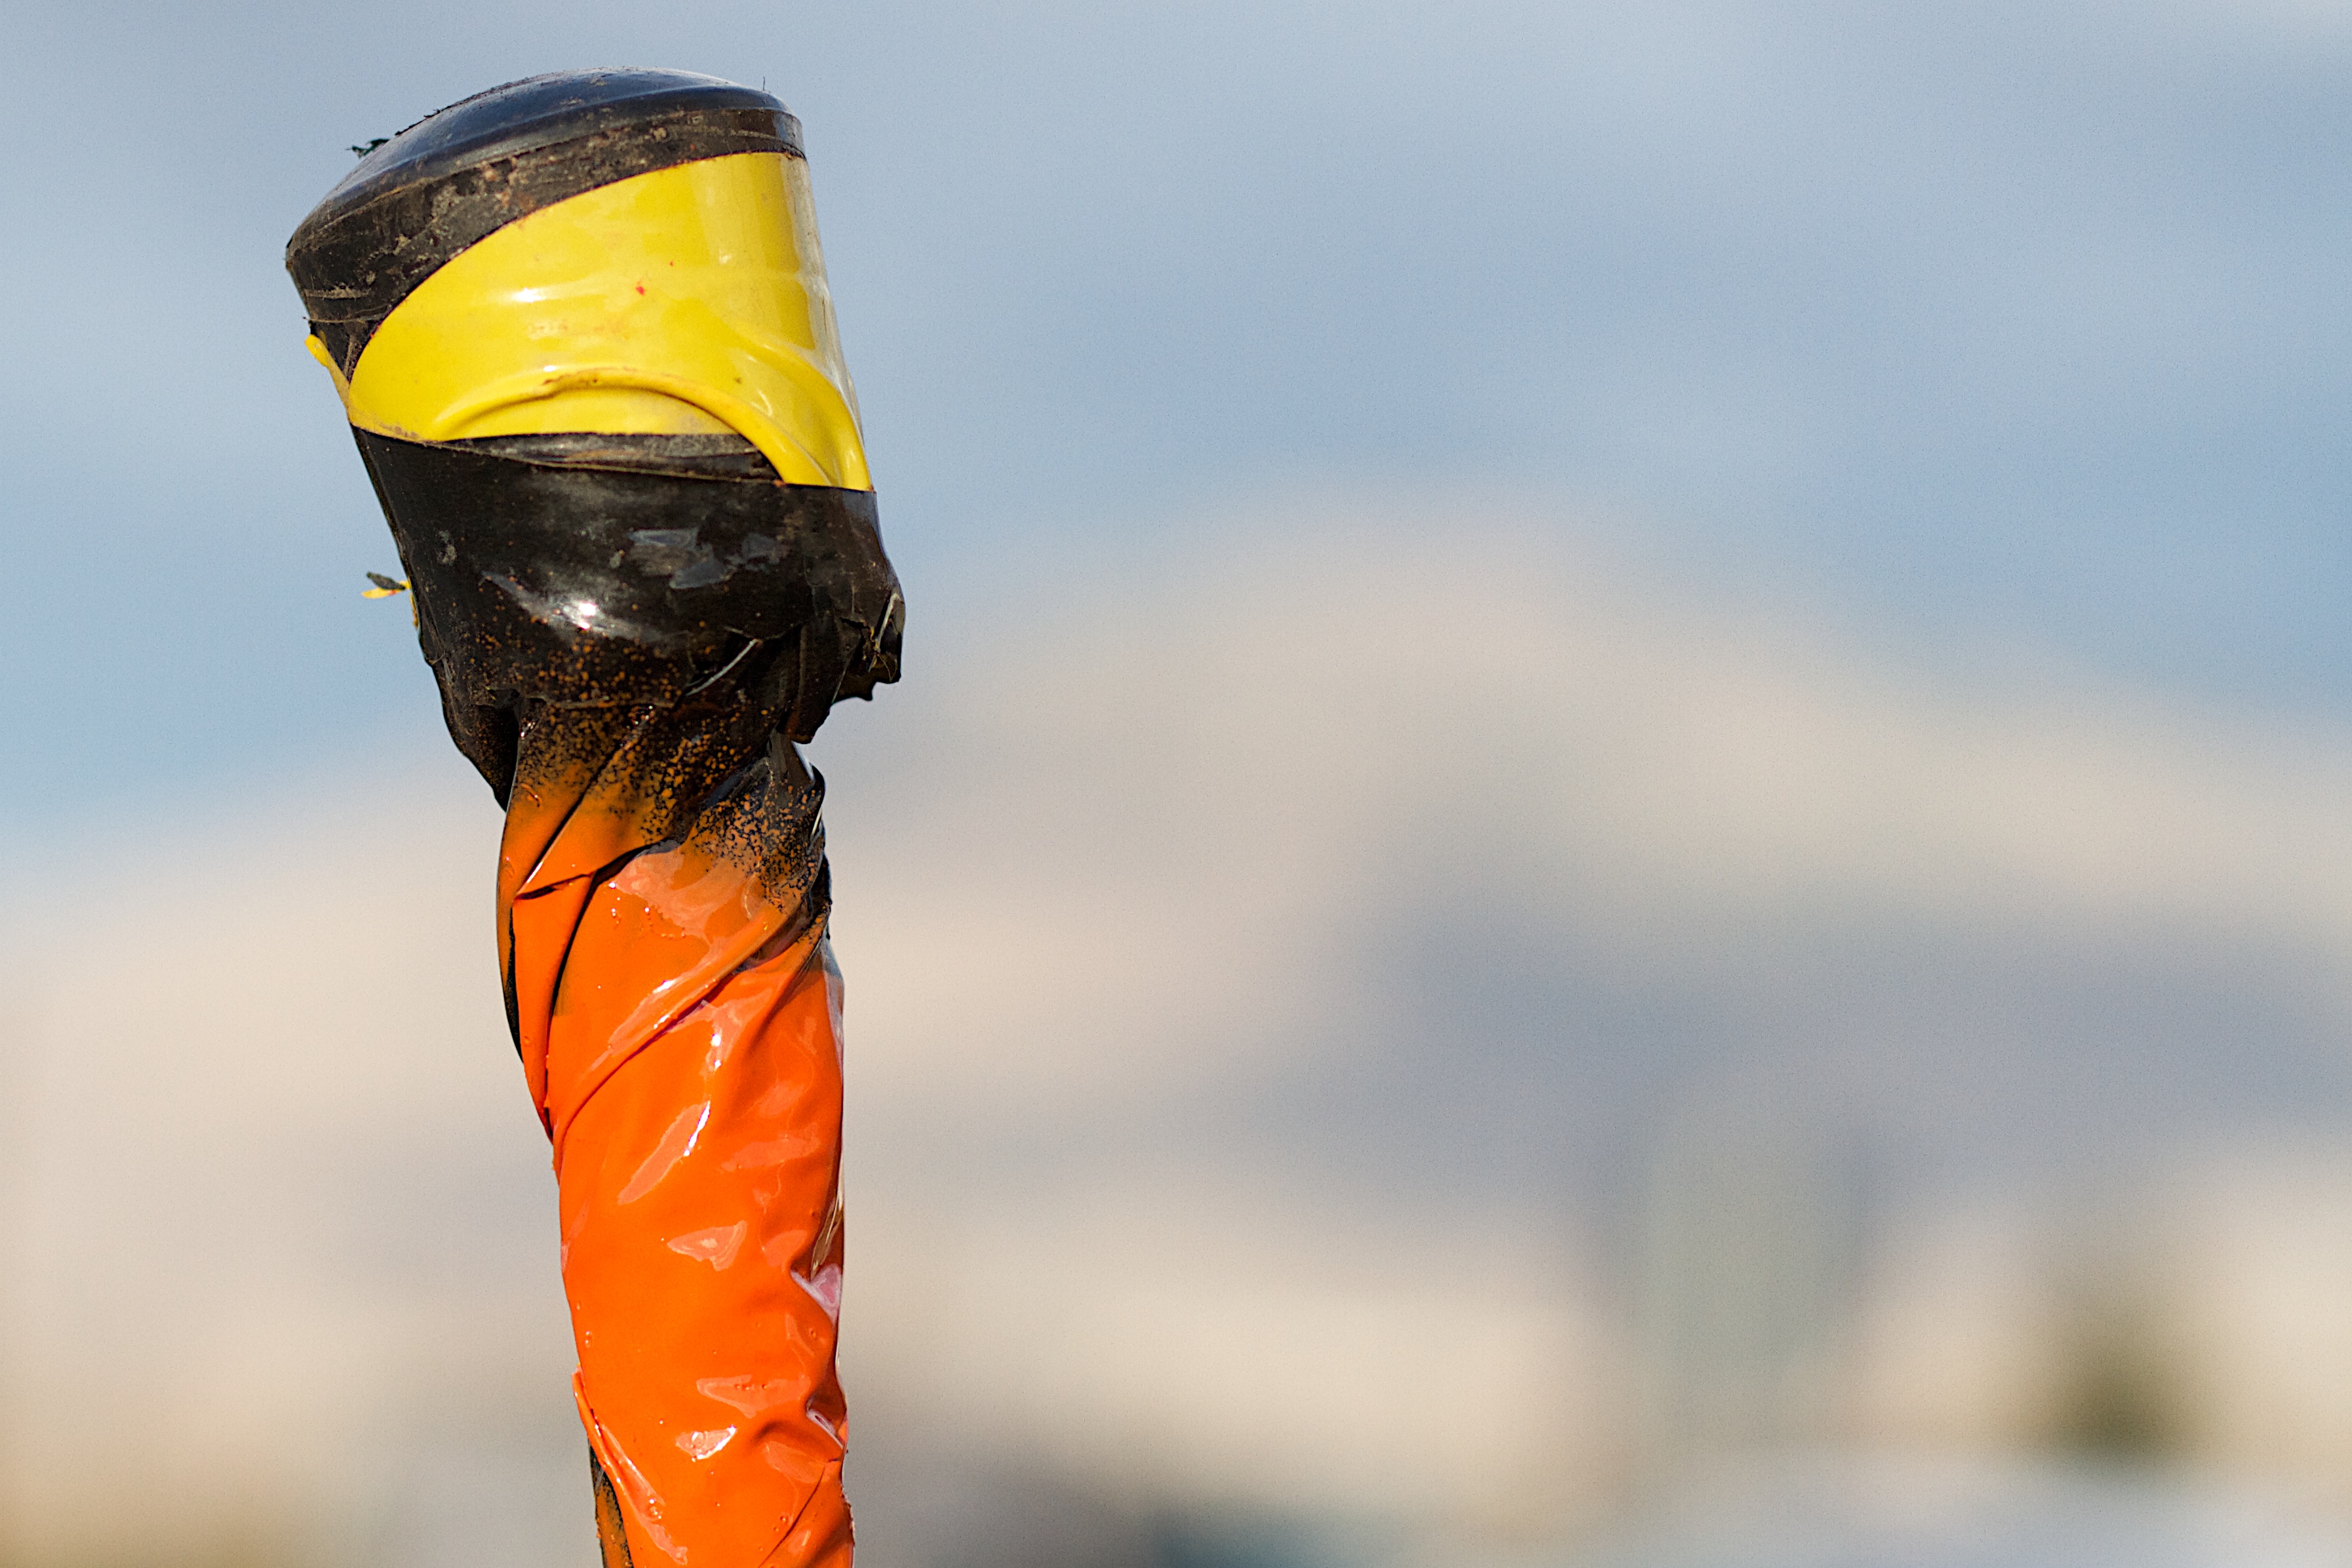
yellow, close up, sports, macro photography, atmosphere of earth